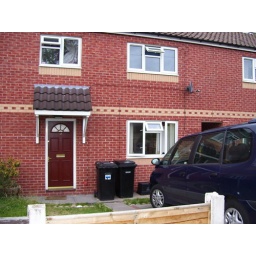
front garden before fence pannels painted and garden tidied(including planting lavander in boards and white gravel )